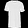
Label: T - shirt / top